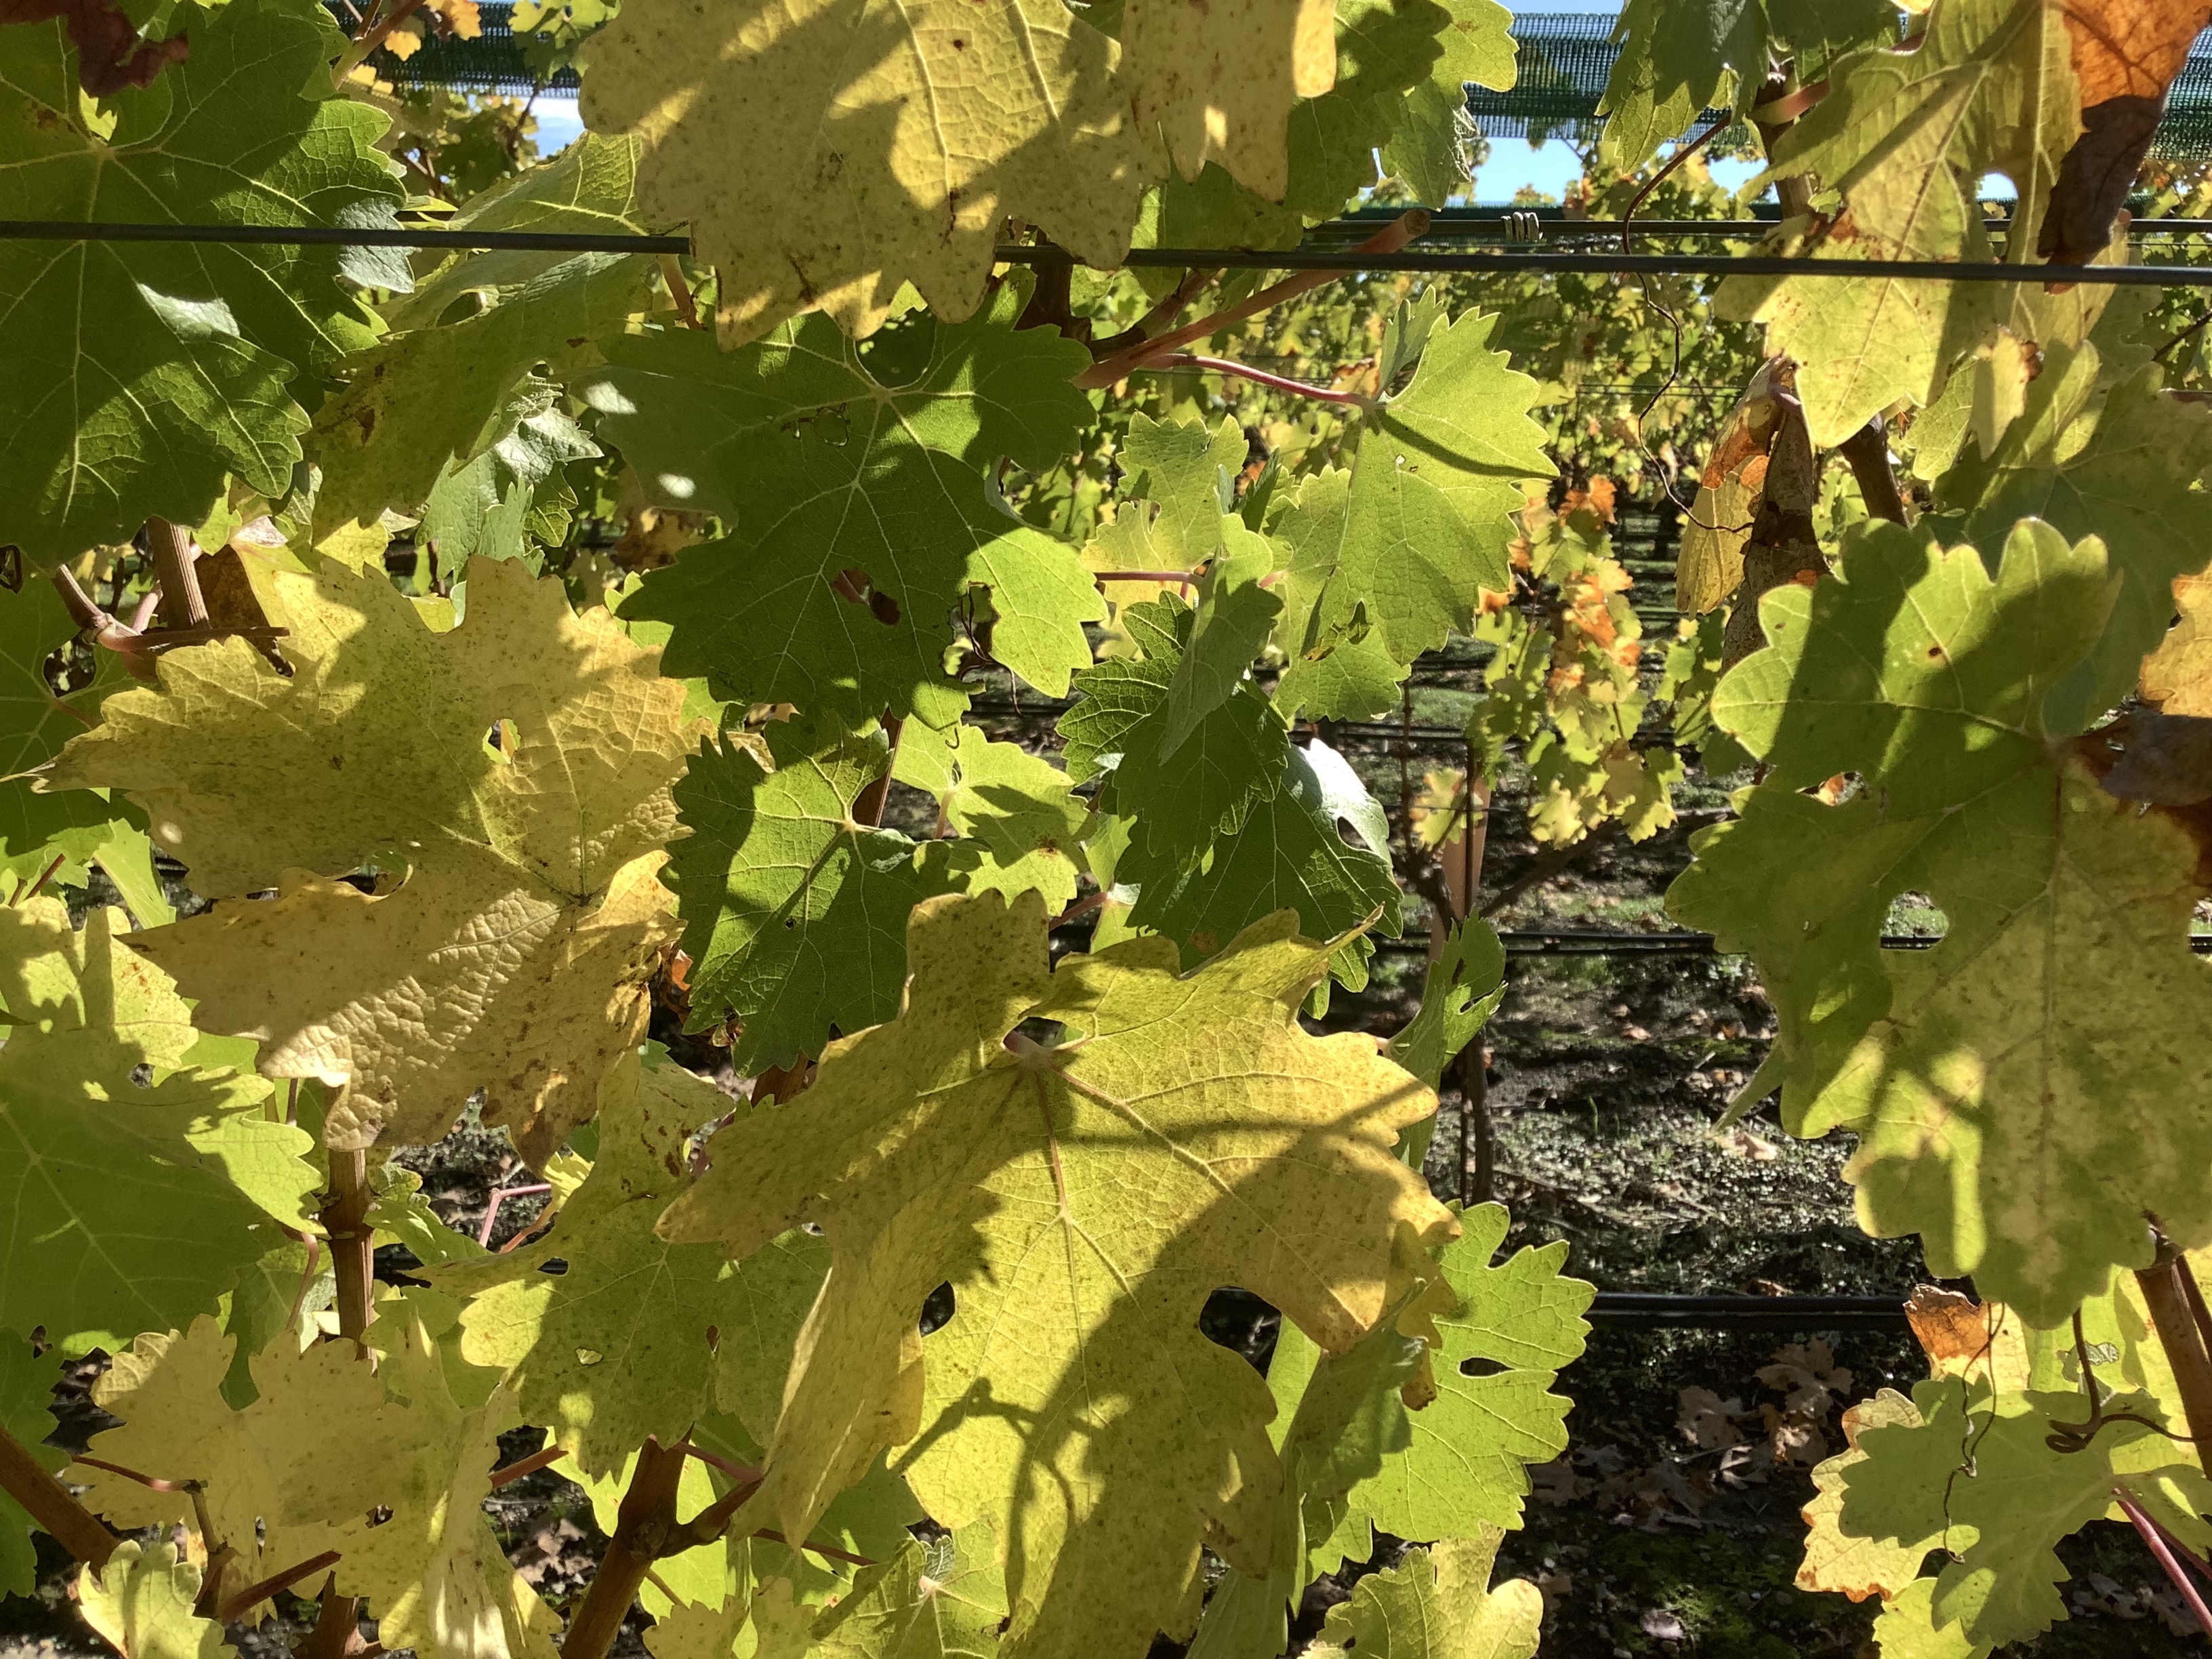
Label: No Virus